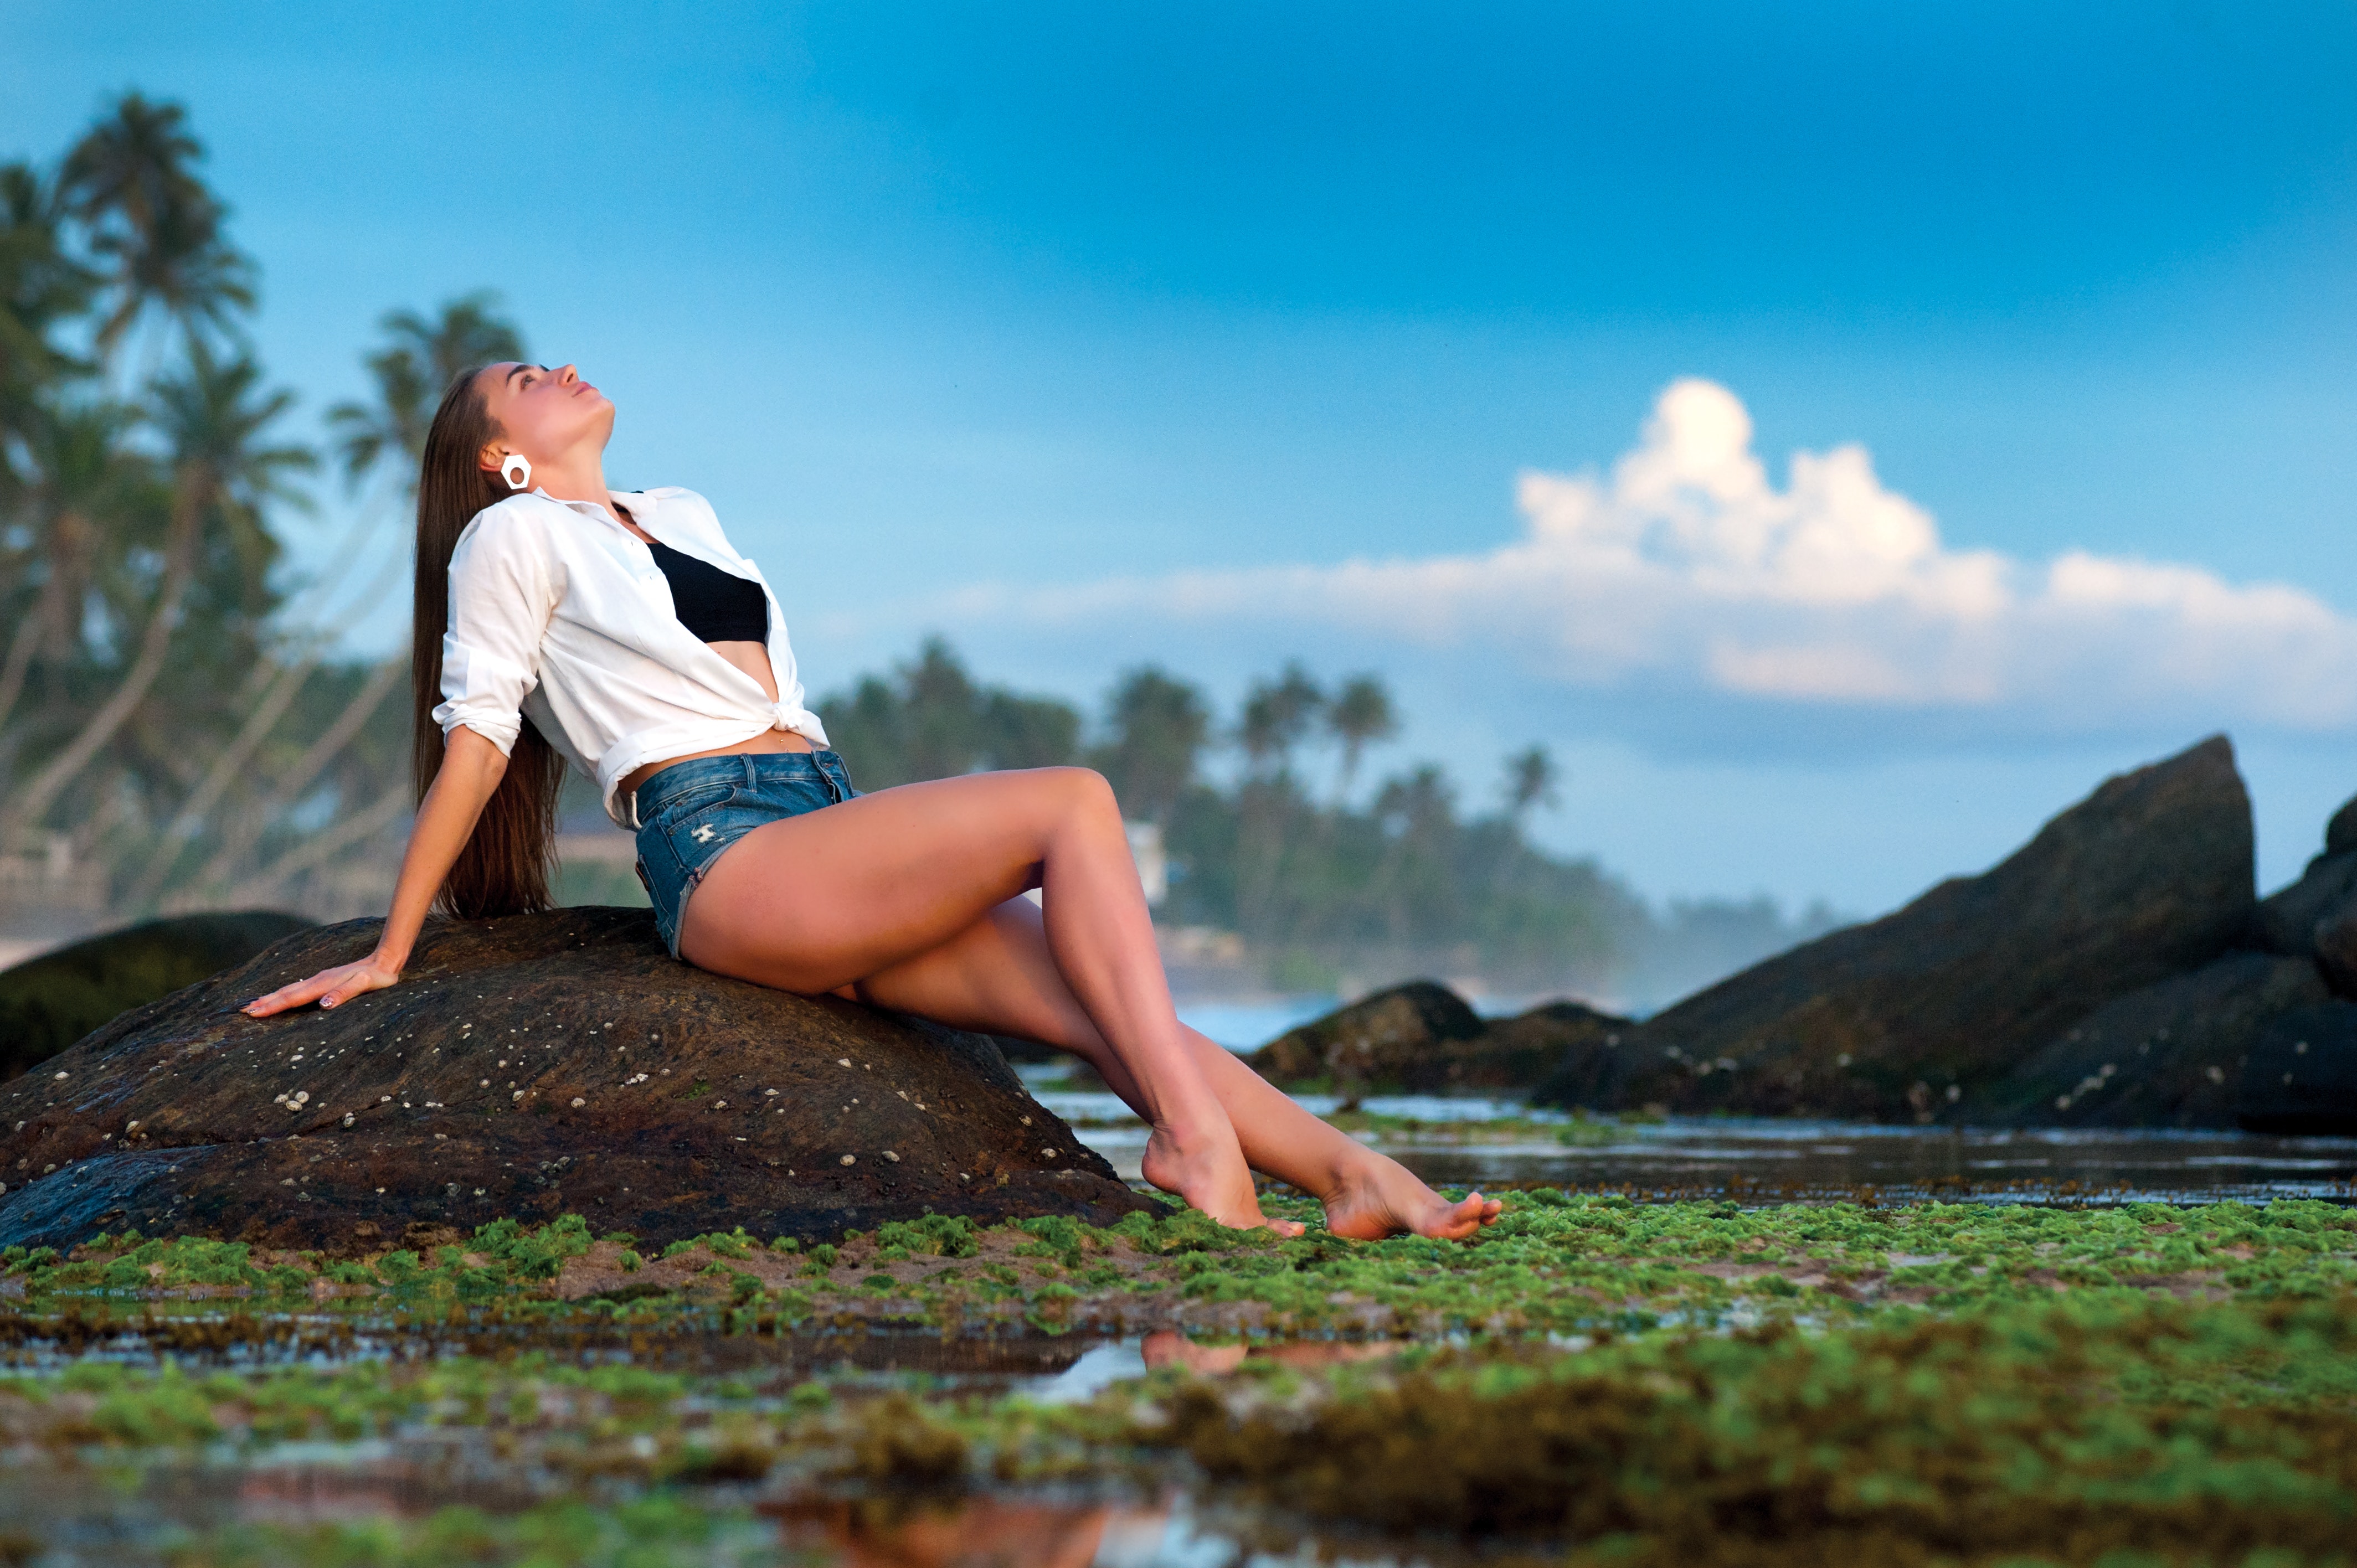
People in nature, photograph, nature, sky, beauty, natural landscape, sitting, blond, grass, photography, sea, cloud, leg, rock, summer, sunlight, tree, landscape, flash photography, happy, vacation, photo shoot, leisure, travel, coast, model, hill, ocean, mountain, long hair, portrait photography, tourism